Robert Stack

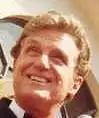
Stack at the 60th Academy Awards in 1988

Stack portrayed the crimefighting Eliot Ness in the ABC television drama series "The Untouchables" (1959–1963) produced by Desilu Productions, in association with Stack's Langford Productions. The show portrayed the ongoing battle between gangsters and a special squad of federal agents in prohibition-era Chicago. "No one thought it was going to be a series," Stack once said, "When you tell the same story every week, it seemed like a vendetta between Ness and the Italians." The show won Stack the Primetime Emmy Award for Outstanding Lead Actor in a Drama Series at the 12th Primetime Emmy Awards in 1960.